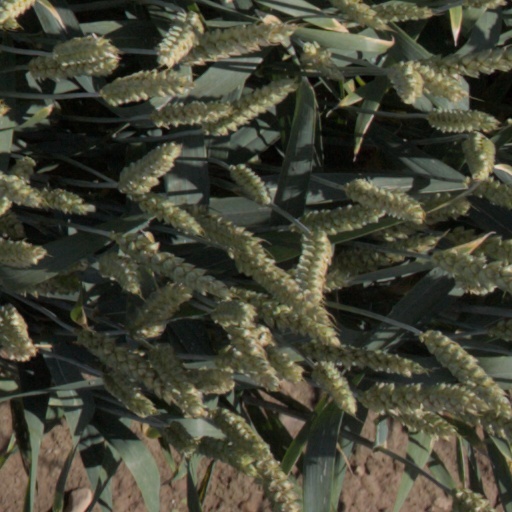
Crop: wheat